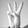
ASL letter: W